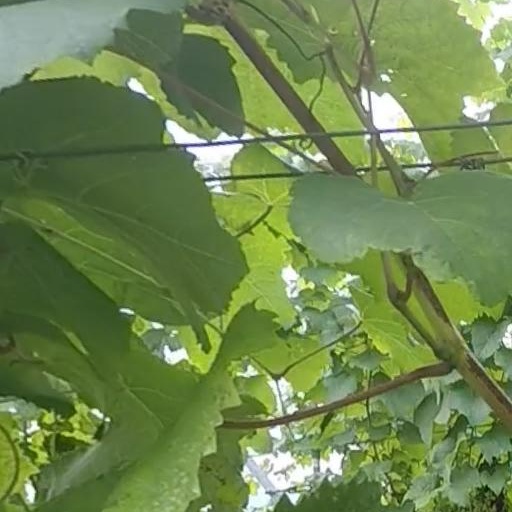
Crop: grape